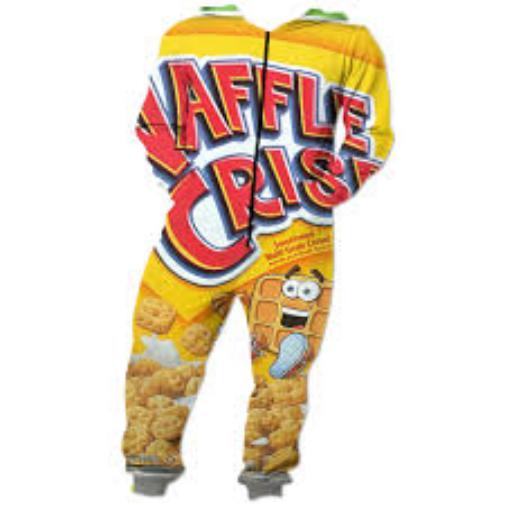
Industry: Food